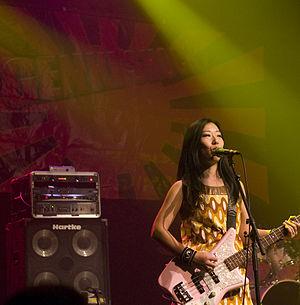
Shonen Knife